Lower Salmon River Archeological District

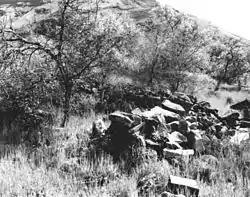

The Lower Salmon River Archeological District is a historic district listed on the National Register of Historic Places in 1986. It included 213 contributing sites.